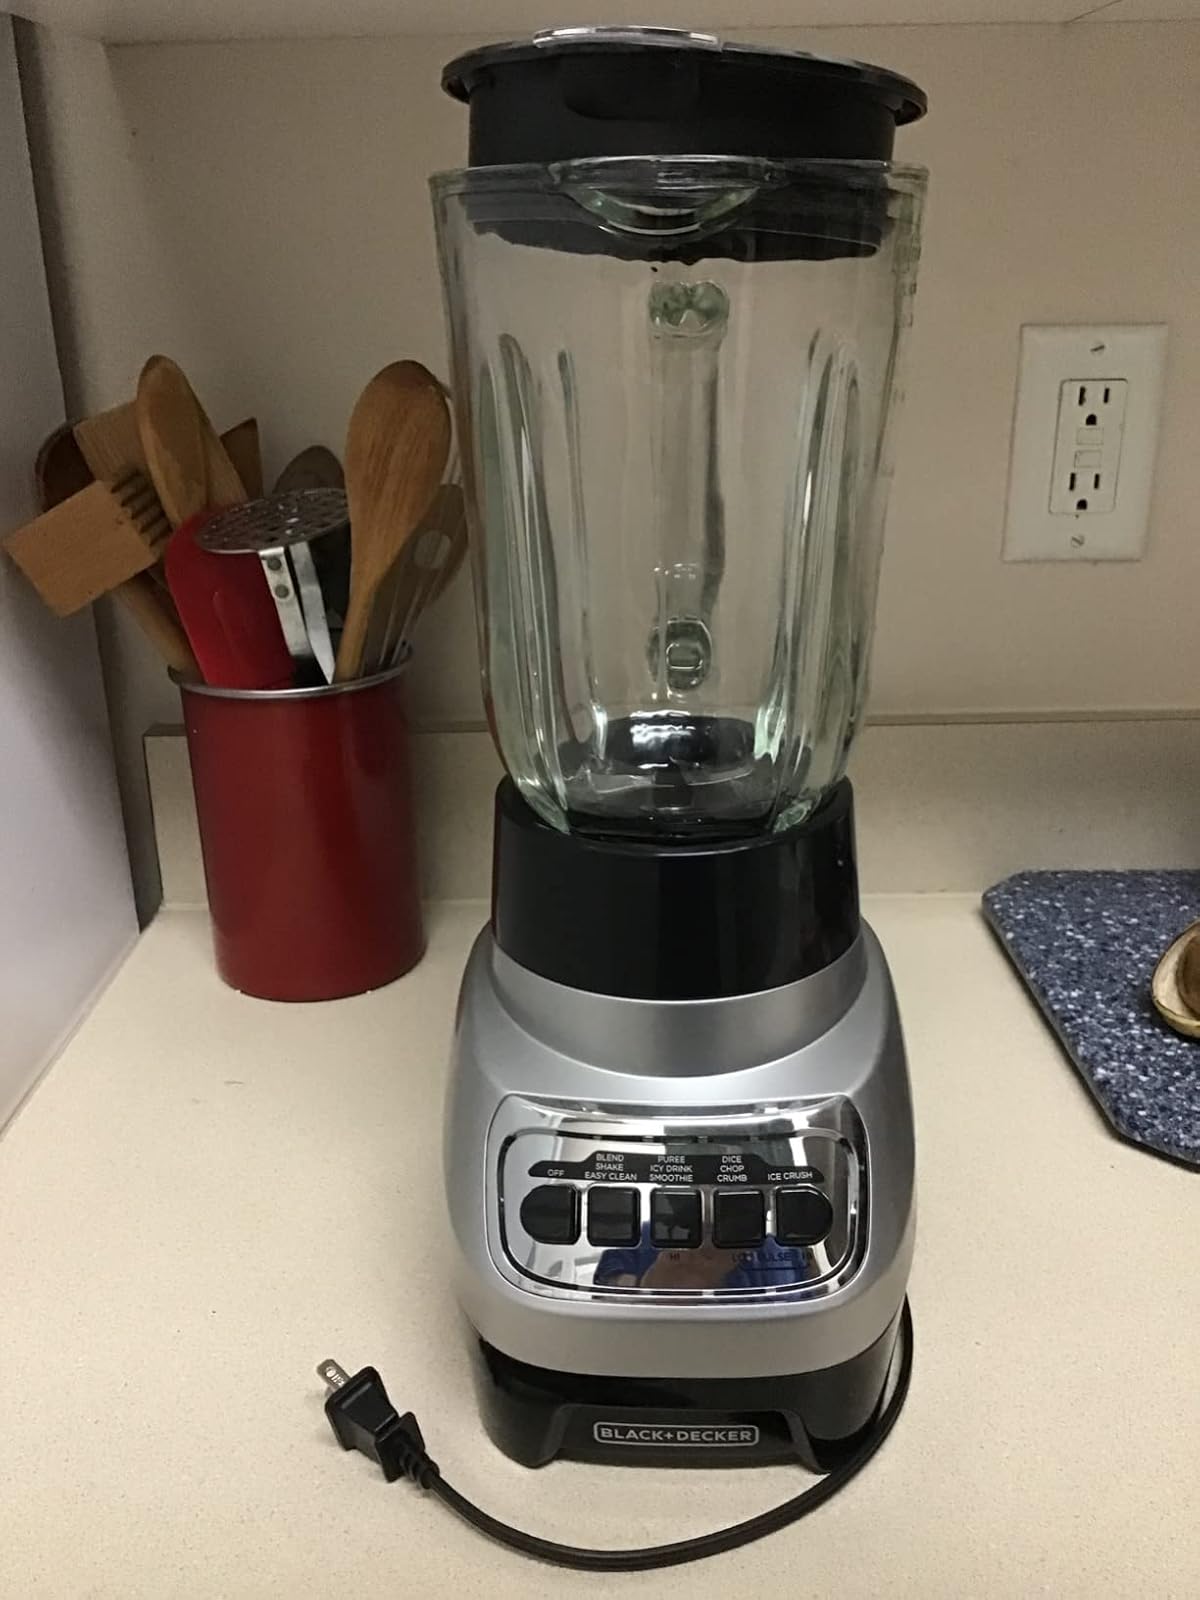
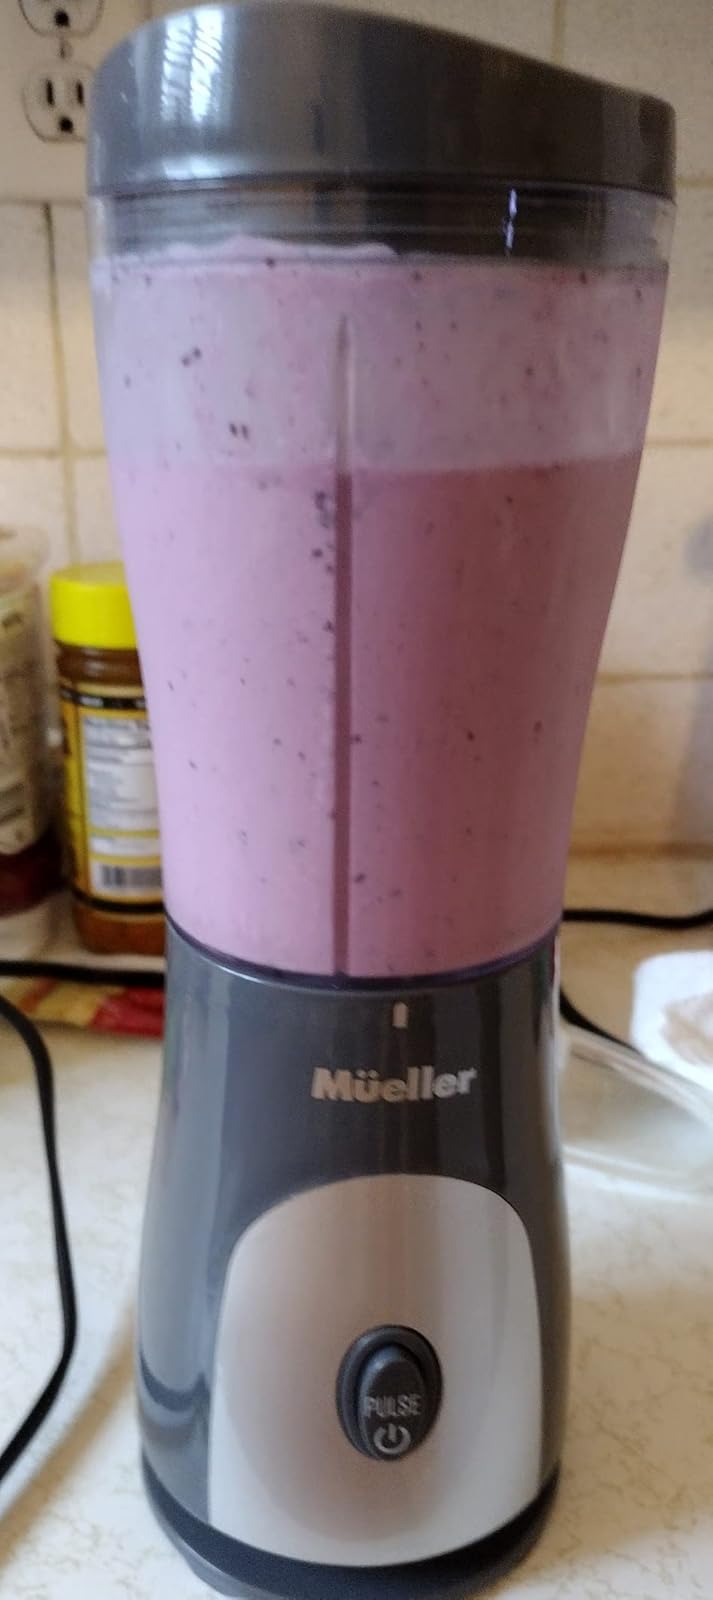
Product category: items_blender
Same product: no